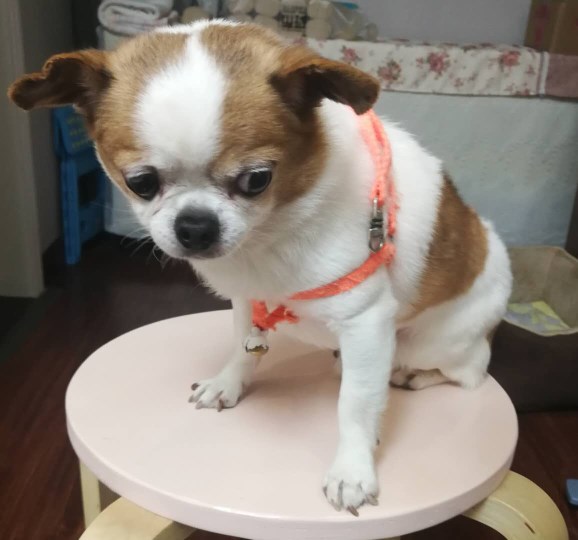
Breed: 420-n000124-Chihuahua